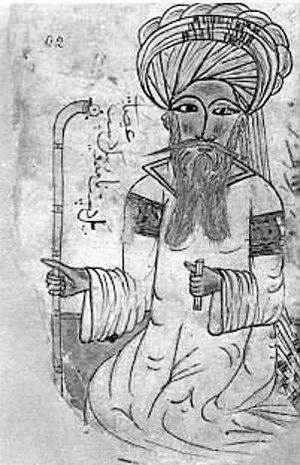
Cet article concerne les événements concernant les sciences et les techniques qui se sont déroulés durant le XIᵉ siècle :